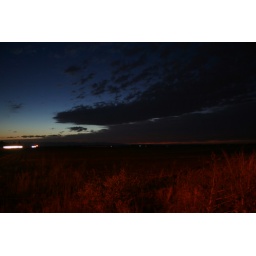
over the distant mountains, with creepy red streetlight